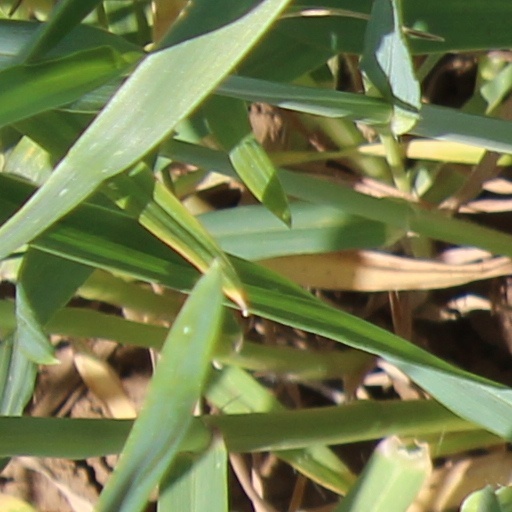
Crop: wheat